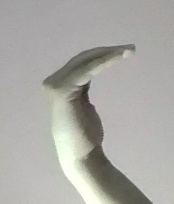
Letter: haa